Kyler Jukes

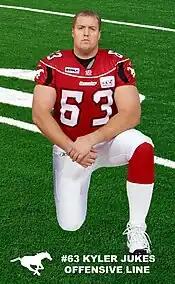

Jukes played three season (1998-2000) as a defensive lineman with the Okanagan Sun Football Club of the Canadian Junior Football League (CJFL) winning a National Championship in 2000. During his rookie year, Jukes played defensive end, starting the last half of the season including 1998 CJFL National Championship, which the Okanagan Sun lost to the Regina Rams, 36–13. During the 1999 season, Jukes moved to defensive tackle starting all 10 regular season games, playoffs, and the 1999 CJFL National Championship, which the Okanagan Sun lost to the Windsor AKO Fratmen, 32–29. During the Okanagan Sun's 2000 national championship season, Jukes played on the defensive line culminating in being named the most outstanding defensive lineman and a conference all-star.